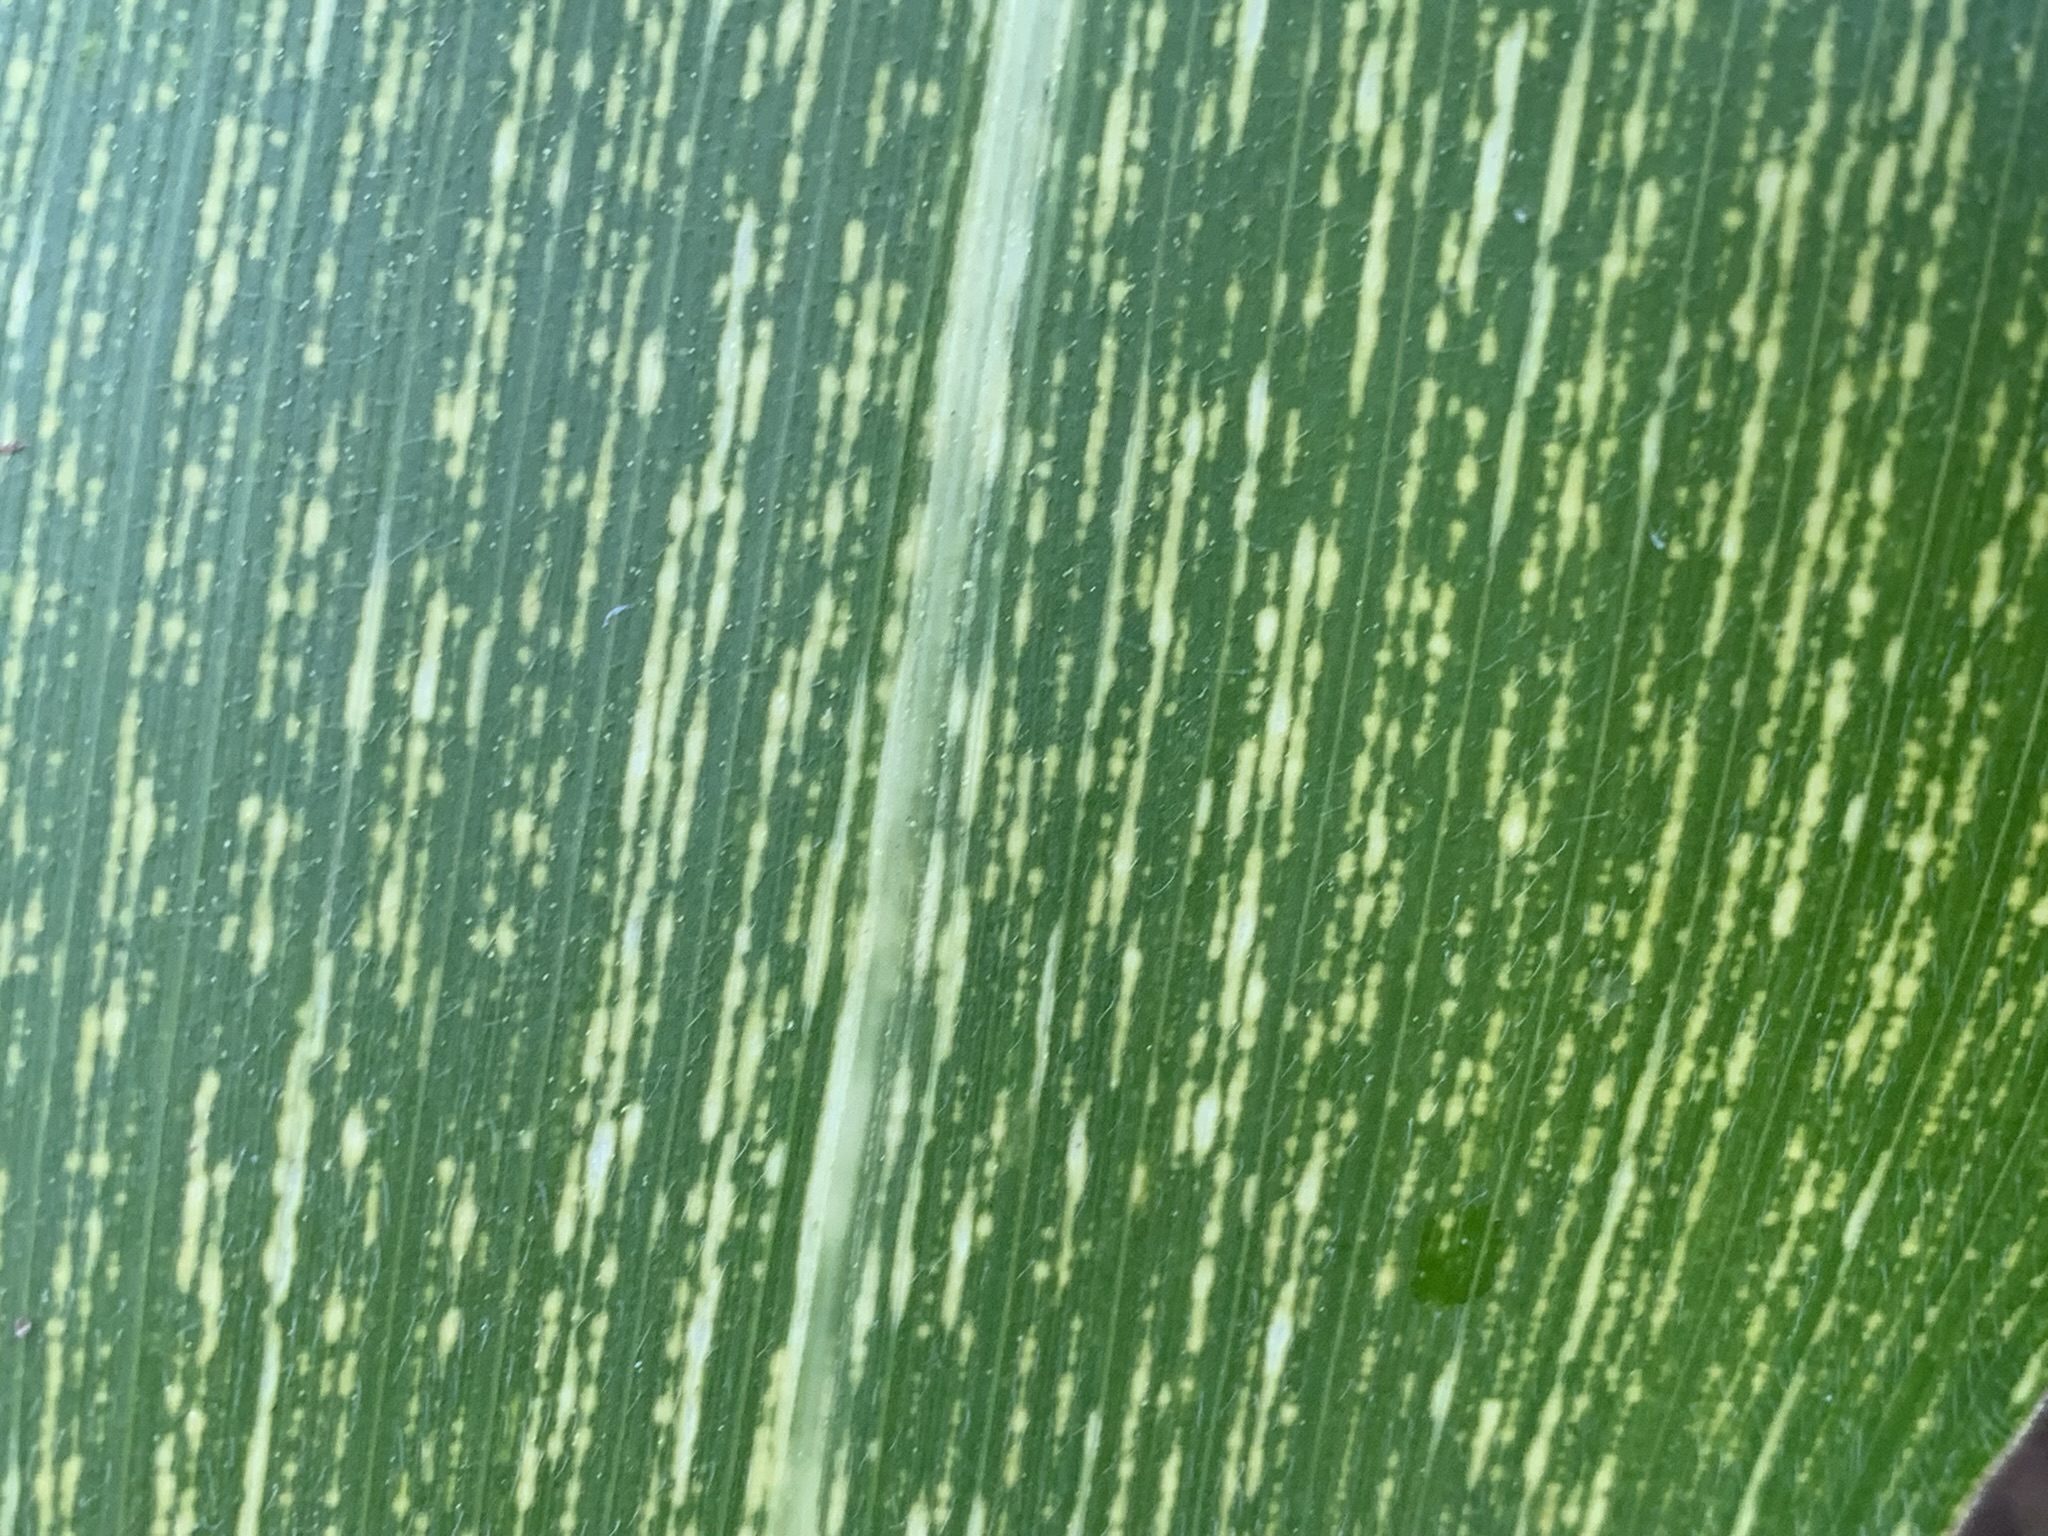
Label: MSV